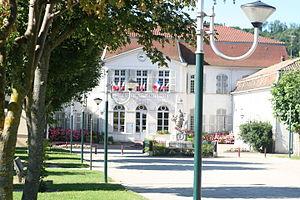
Mairie de Saint Savin, Isère, France
Saint-Savin est une commune française située dans le département de l'Isère, en région Auvergne-Rhône-Alpes.